Cathy Rogers (politician)

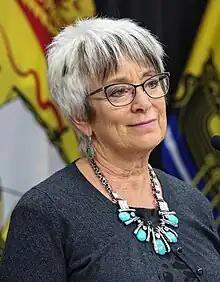
Rogers in 2018

Cathy L. Rogers is a retired Canadian politician who was elected to the Legislative Assembly of New Brunswick in the 2014 provincial election. She represented the electoral district of Moncton South as a member of the Liberal Party. She was New Brunswick's Finance Minister. Rogers stood down at the 2020 general election.